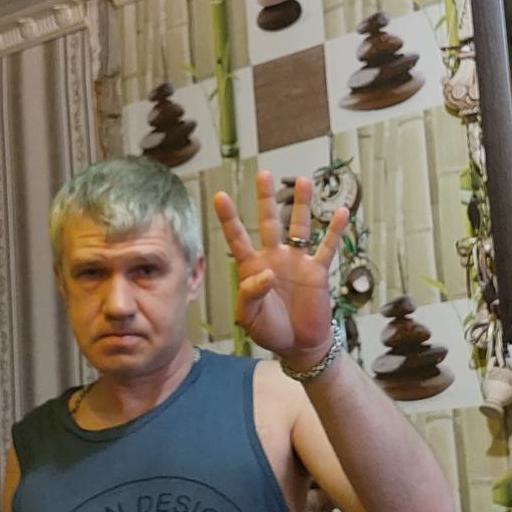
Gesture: four